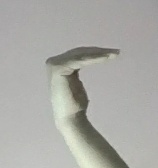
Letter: haa